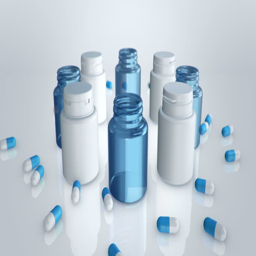
animation of moving bottles for medication in a row with pills around .